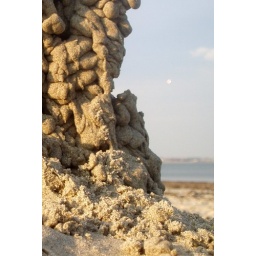
moon rises over the crumbling sand castle